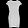
Label: Dress